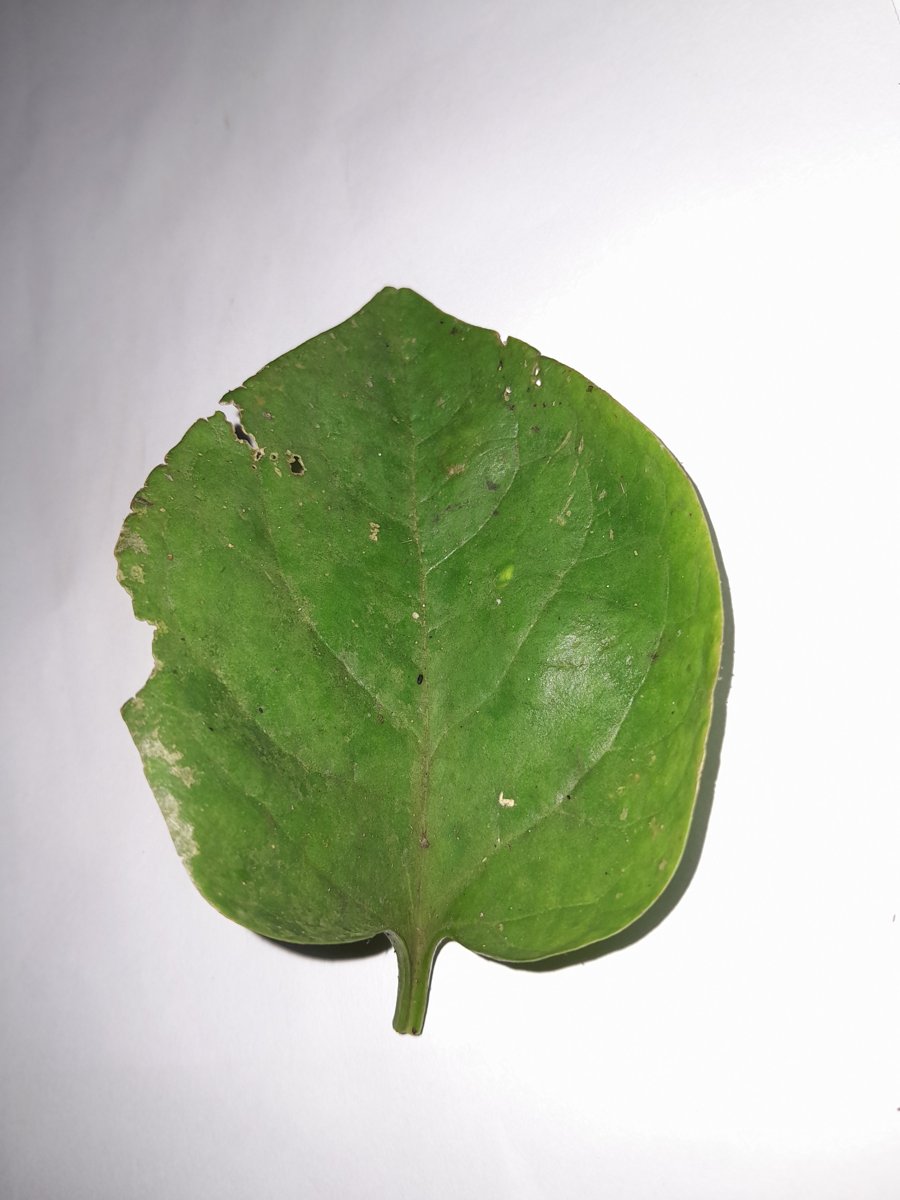
Label: Pest-Damage